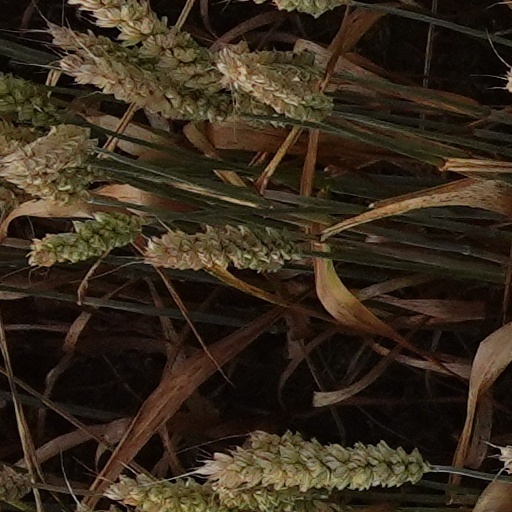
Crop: wheat